Gotthold Ephraim Lessing

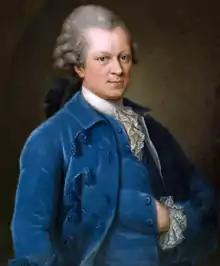
Portrait of Lessing by Anna Rosina Lisiewska during his time as dramaturg of Abel Seyler's Hamburg National Theatre (1767/1768)

Gotthold Ephraim Lessing (22 January 1729 – 15 February 1781) was a German philosopher, dramatist, publicist and art critic, and a representative of the Enlightenment era. His plays and theoretical writings substantially influenced the development of German literature. He is widely considered by theatre historians to be the first dramaturg in his role at Abel Seyler's Hamburg National Theatre.